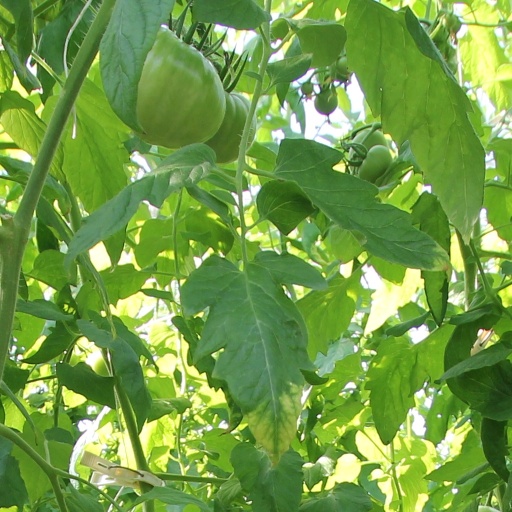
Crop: tomato